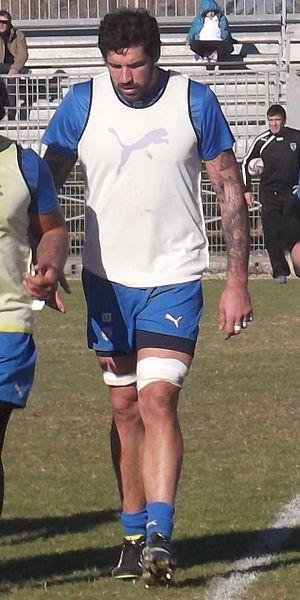
Jim Hamilton (Montpellier) à l'entraînement.
James Leigh Hamilton dit « Jim Hamilton », est né le 17 novembre 1982 à Swindon. C'est un joueur international écossais de rugby à XV, évoluant au poste de deuxième ligne. Il compte 63 sélections en équipe d'Écosse.